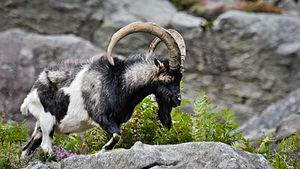
Le parc national des montagnes de Wicklow est un parc national d'Irlande s'étendant dans les montagnes de Wicklow. Avec ses 205 km², il est le plus grand des six parcs nationaux du pays. Il est situé essentiellement dans le comté de Wicklow et pour une petite partie dans le comté de Dublin, au sud de Dublin.
Les montagnes de Wicklow, en anglais : Wicklow Mountains et en irlandais : Sléibhte Chill Mhantáin, sont un massif montagneux situé en Irlande, dans la province du Leinster, essentiellement dans le comté de Wicklow qui leur a donné leur nom. Elles se trouvent sur la côte orientale de l'île, au sud de la capitale, ce qui leur vaut également le nom de montagnes de Dublin dans leur partie septentrionale. Elles constituent la plus vaste région continue de plateaux d'Irlande et culminent à 925 mètres d'altitude au Lugnaquilla, le plus haut sommet de la province. Le massif s'est formé durant l'orogenèse calédonienne, au cours du Dévonien, et se compose principalement de granites avec, en périphérie, des micaschistes ainsi que des quartzites plus anciens, formés au cours de l'Ordovicien. La glaciation du Pléistocène creuse des cirques, des lacs et des vallées en auge, ou glens. À leur extrémité, sous l'action des nombreux fleuves et rivières du massif, parmi lesquels le Liffey, le Dargle, le Slaney et l'Avoca, se forment parfois de profondes gorges.